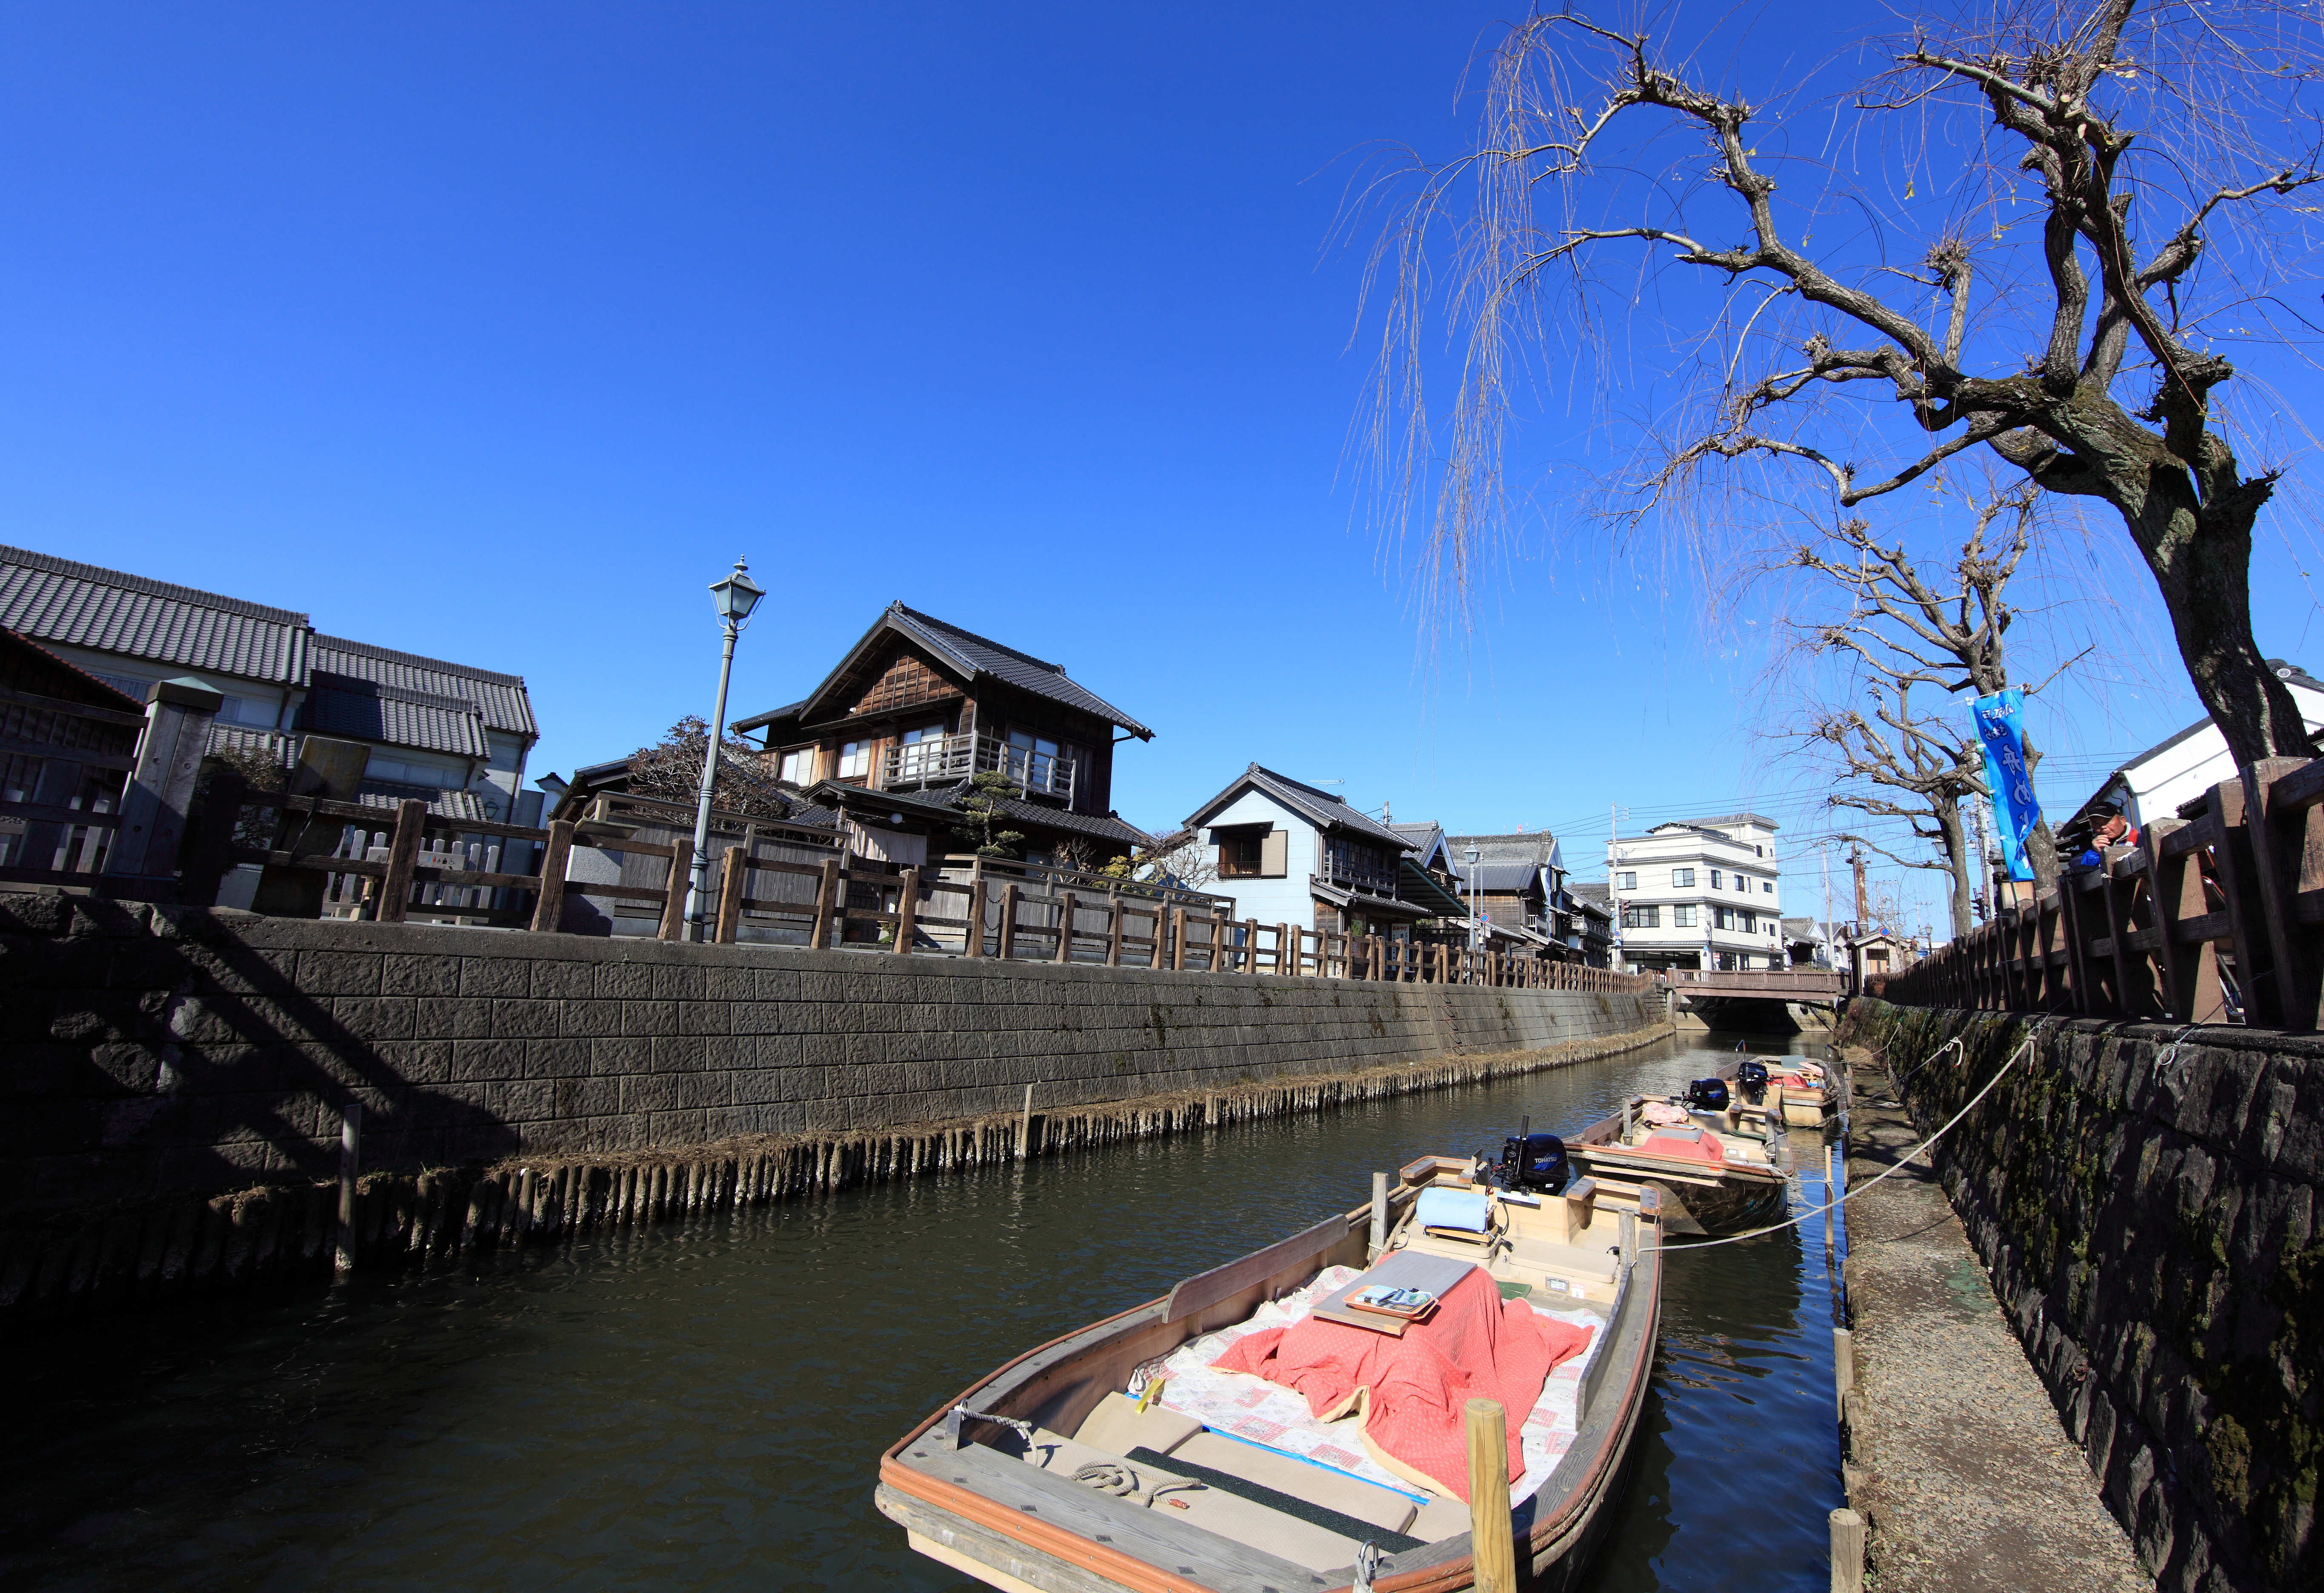
sea, coast, dock, architecture, boardwalk, town, home, river, canal, walkway, cityscape, vacation, shop, high, vehicle, bay, ancient, residence, exterior, marina, tourism, waterway, body of water, design, japanese, 5d, style, hires, markii, traditional, hi, res, resolution, chiba, canonef14mmf28liiusm, katori